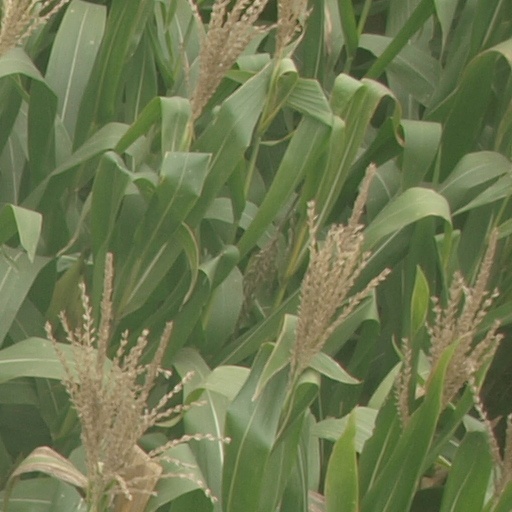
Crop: maize; corn